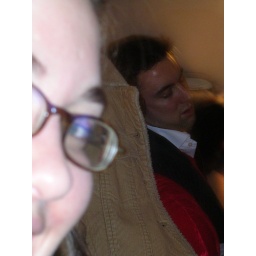
The attractive man in red white and blue